Ottoman architecture

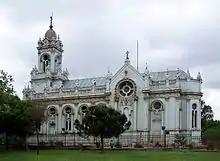

One of the few major religious complexes built in this period and one of the last major monuments of the Tulip Period stage in Ottoman architecture is the Hekimoğlu Ali Pasha Mosque complex, completed in 1734–1735 and sponsored by the grand vizier of the same name. This mosque still reflects an overall classical form but the flexible placement of the various components of the complex around a garden enclosure is more reflective of the new changes in tastes. The interior of the mosque is decorated with tiles from the Tekfursaray kilns, which were of lesser quality than those of the earlier Iznik period. One group of tiles is painted with an illustration of the Great Mosque of Mecca, a decorative detail found in other examples from this era.